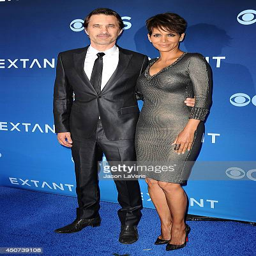
celebrity and actor attend the premiere